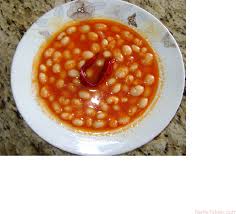
Yemek: kuru_fasulye